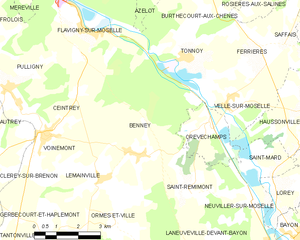
Benney est une commune française située dans le département de Meurthe-et-Moselle en région Grand Est.